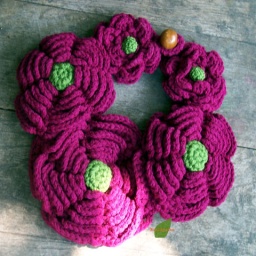
I like the green ball in center.